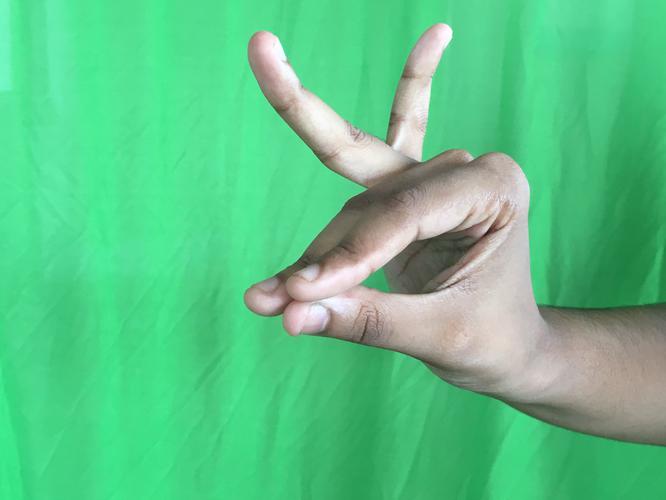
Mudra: Katakamukha_1
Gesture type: single_hand